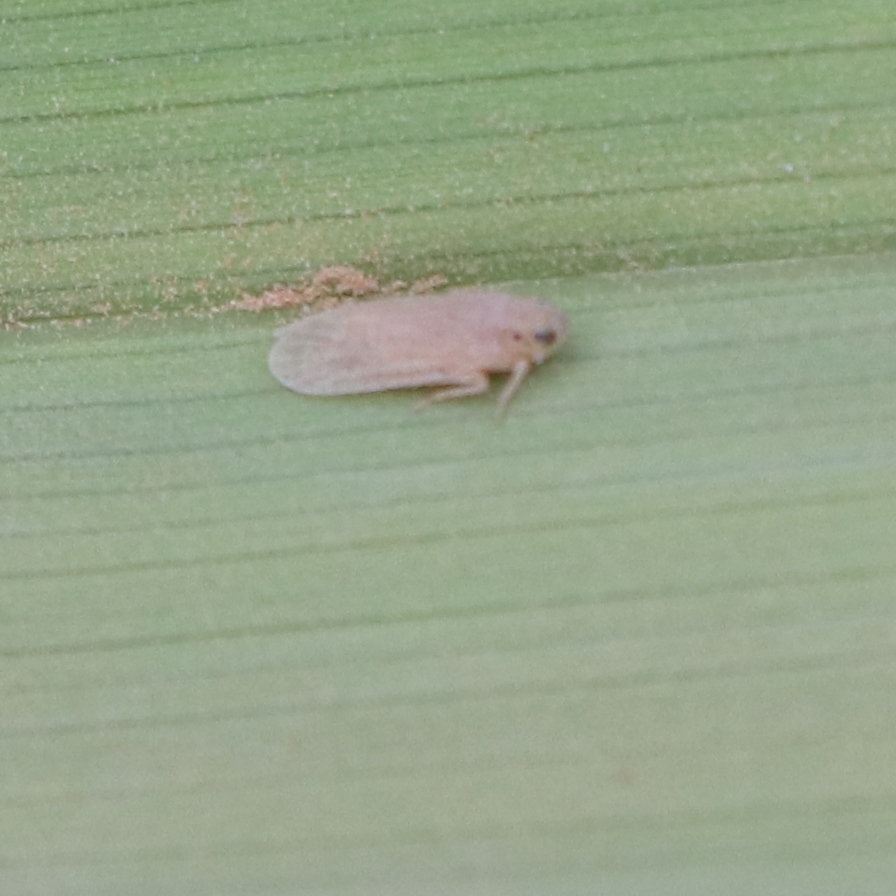
Label: Bug